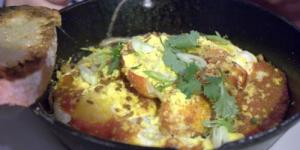
gratinado de piperrada y huevo